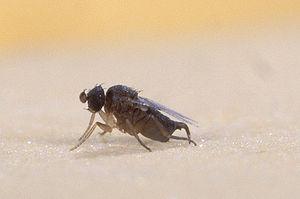
Solenopsis invicta, parfois appelée fourmi de feu, est l'une des 266 espèces de fourmis du genre très commun Solenopsis.
Les Phoridae sont une famille de petites mouches ressemblant aux drosophiles. On les identifie souvent à leur habitude de s'enfuir en courant sur une surface plutôt qu'en s'envolant. Il s'agit d'un groupe d'insectes très diversifié, d'environ 4000 espèces connues réparties dans 230 genres. L'espèce la mieux connue est Megaselia scalaris.
La mycoremédiation est l'ensemble des techniques utilisant une ou plusieurs espèces de champignon pour épurer un milieu ou un substrat de culture d'un ou plusieurs polluants ou éléments chimiques indésirables. C'est une technique initialement promue par Paul Stamets et d'autres mycologues qui préconisent de développer la culture de champignons, et qui considèrent la fungiculture comme une source importante de nourriture et de molécules utiles pour le futur, mais aussi comme un moyen d'améliorer les techniques de bioremédiation. Ils pensent que les champignons peuvent aussi jouer un rôle très important dans le domaine de la dépollution ; en accompagnement de la phytoremédiation ou de l'utilisation de divers microorganismes ; utilisés seuls ou en association épuratrice…